Frederick Lubin

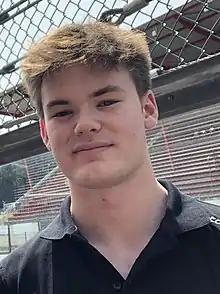
Lubin in 2022

Frederick Barclay Lubin (born 23 August 2004) is a British racing driver. He competed in the FIA World Endurance Championship for United Autosports.